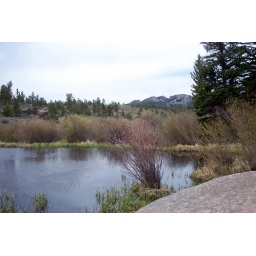
Taken while hiking the turtle rock trail in the Vedauwoo area